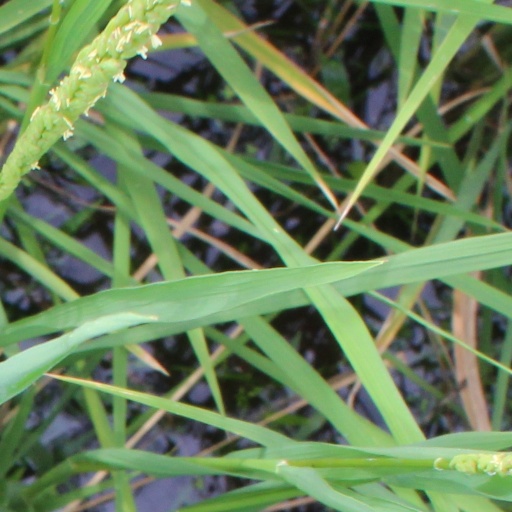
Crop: rice